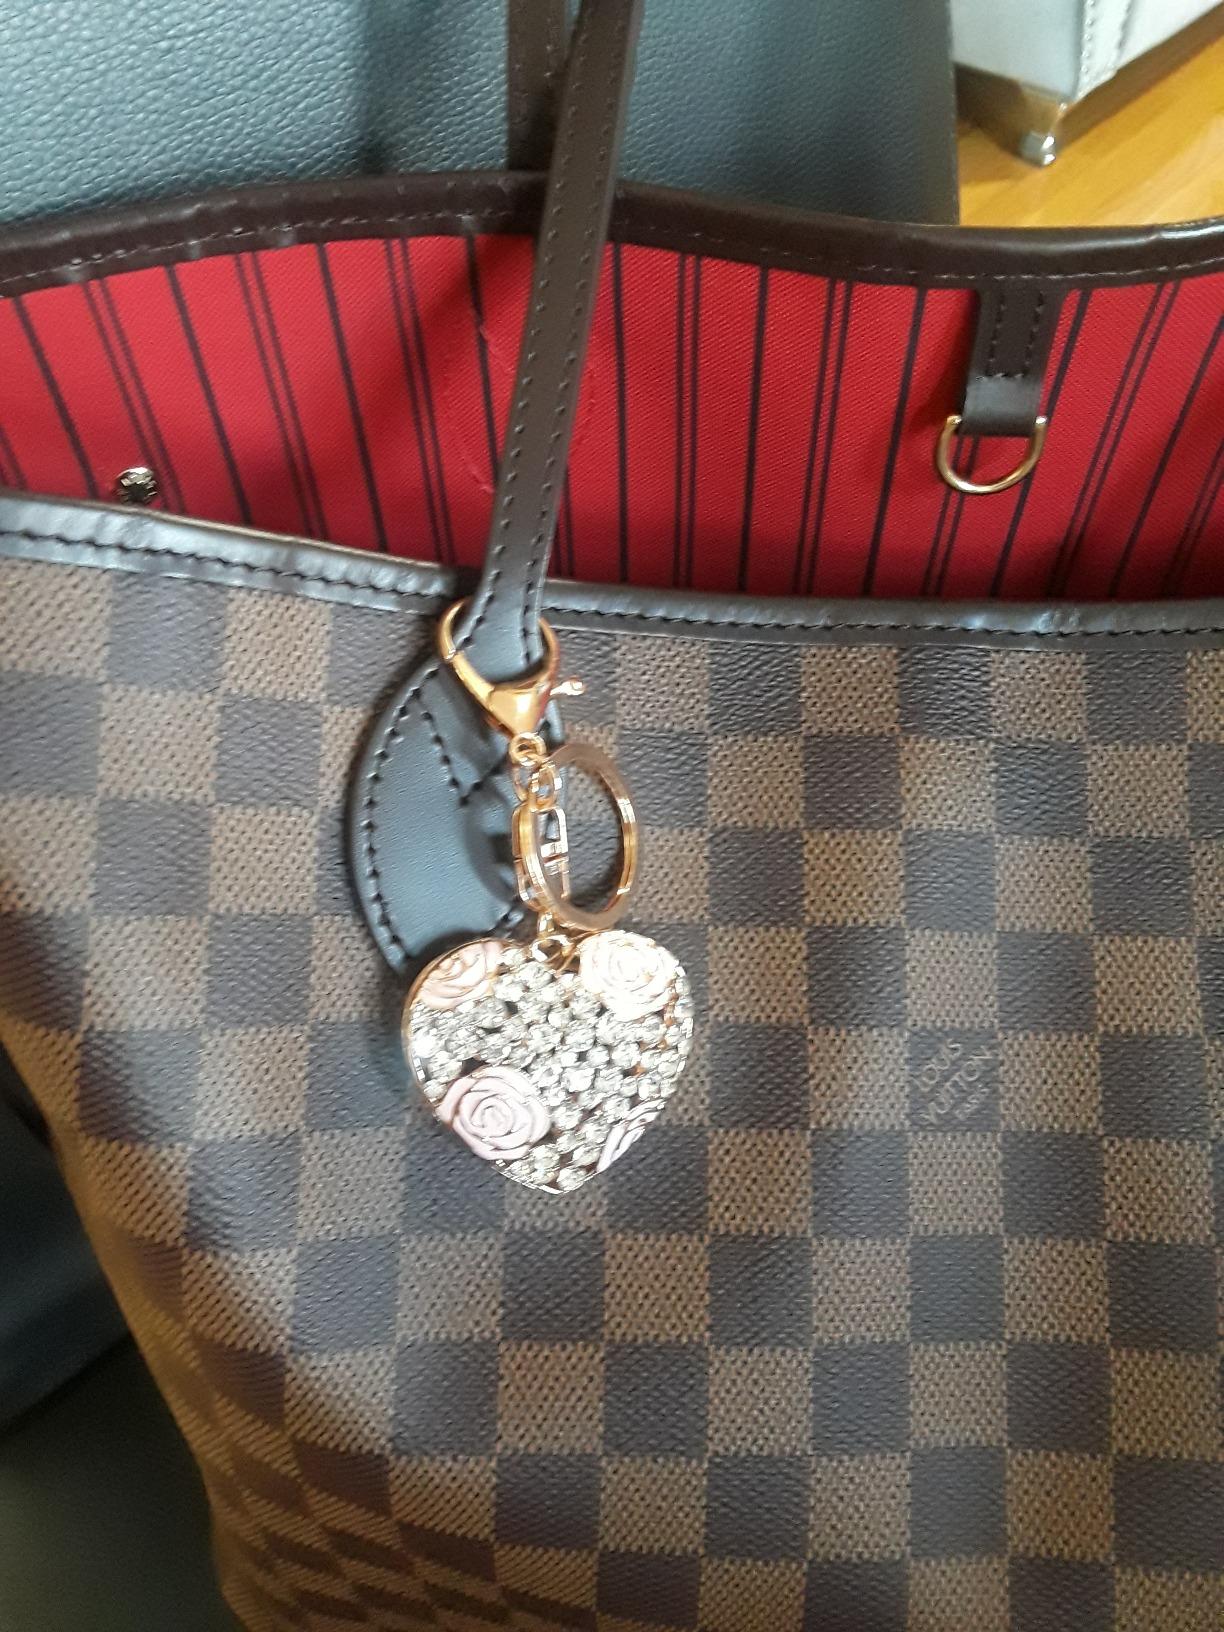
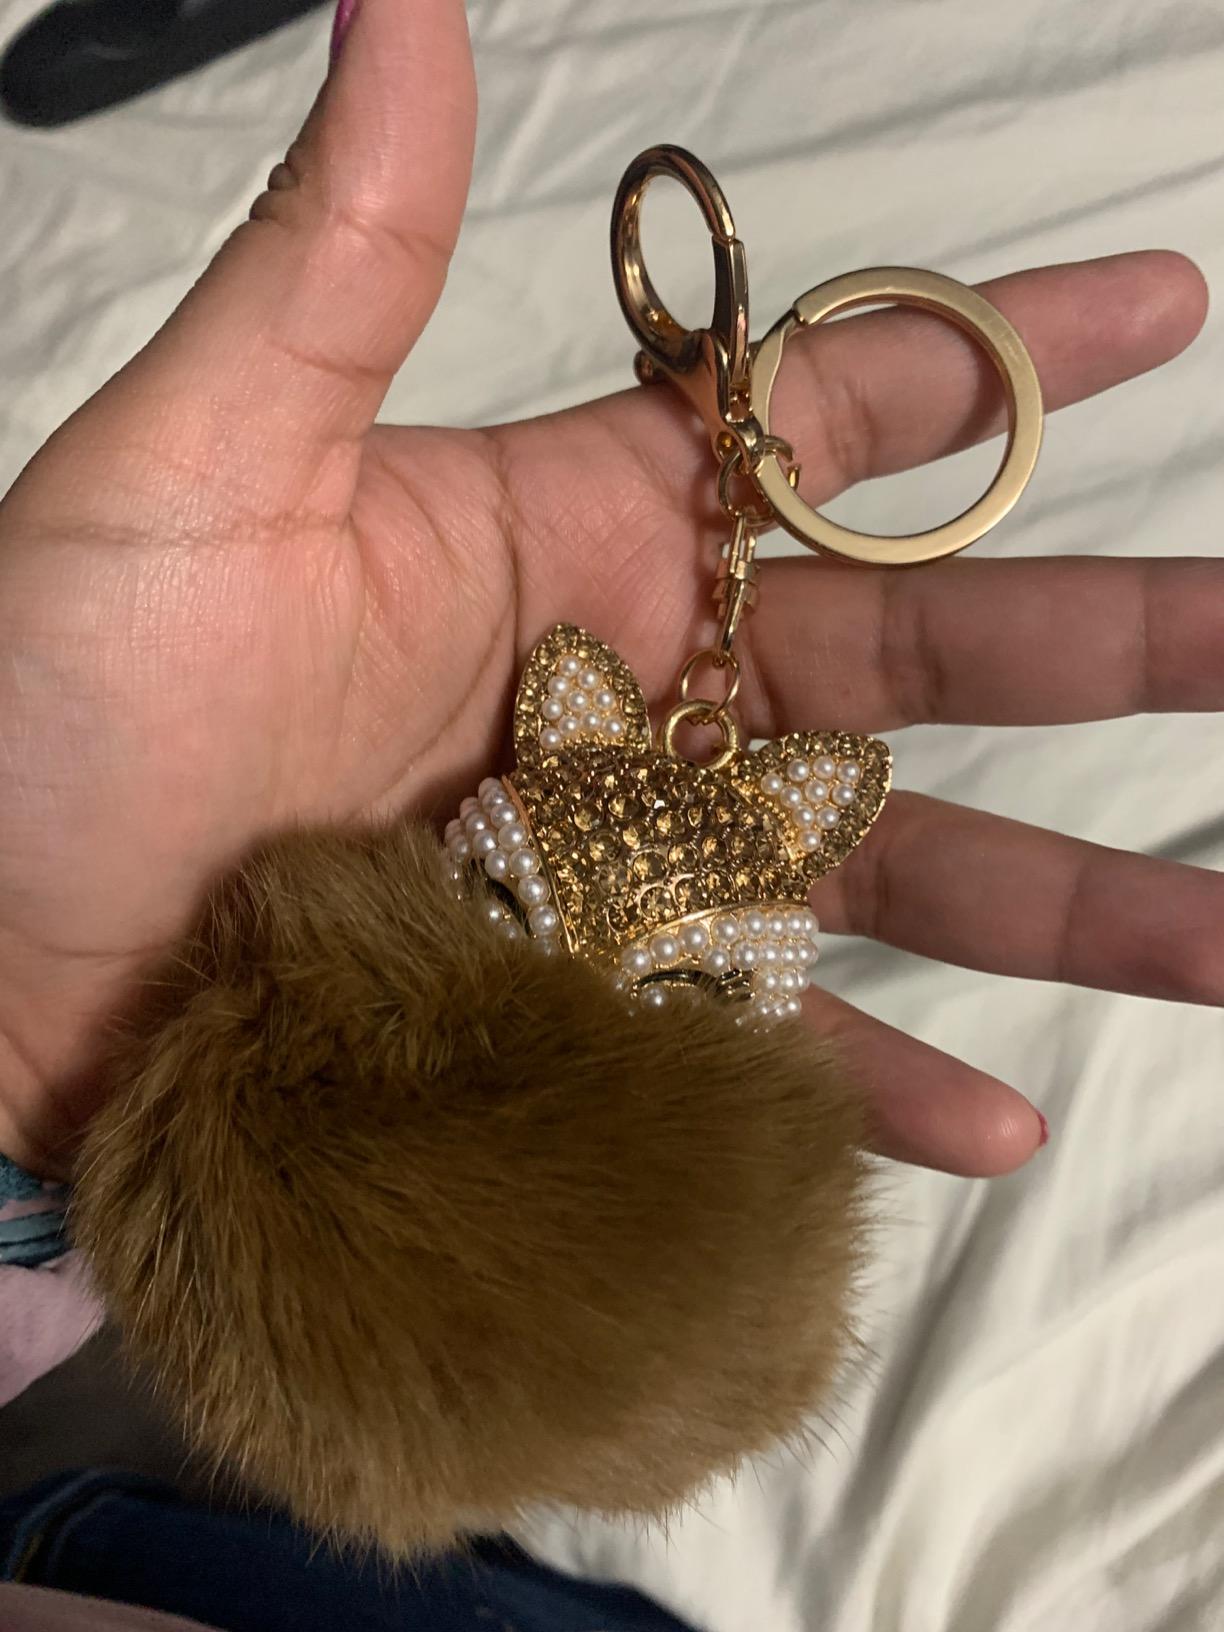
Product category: accessories_keychain
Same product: no